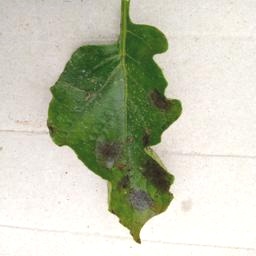
Etiqueta: Late Blight